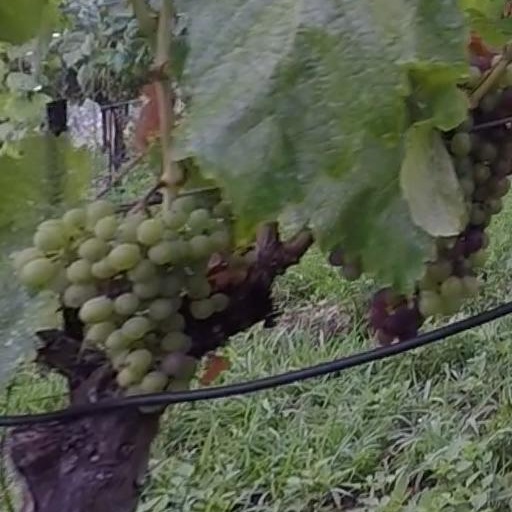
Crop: grape